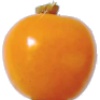
Label: Physalis 1